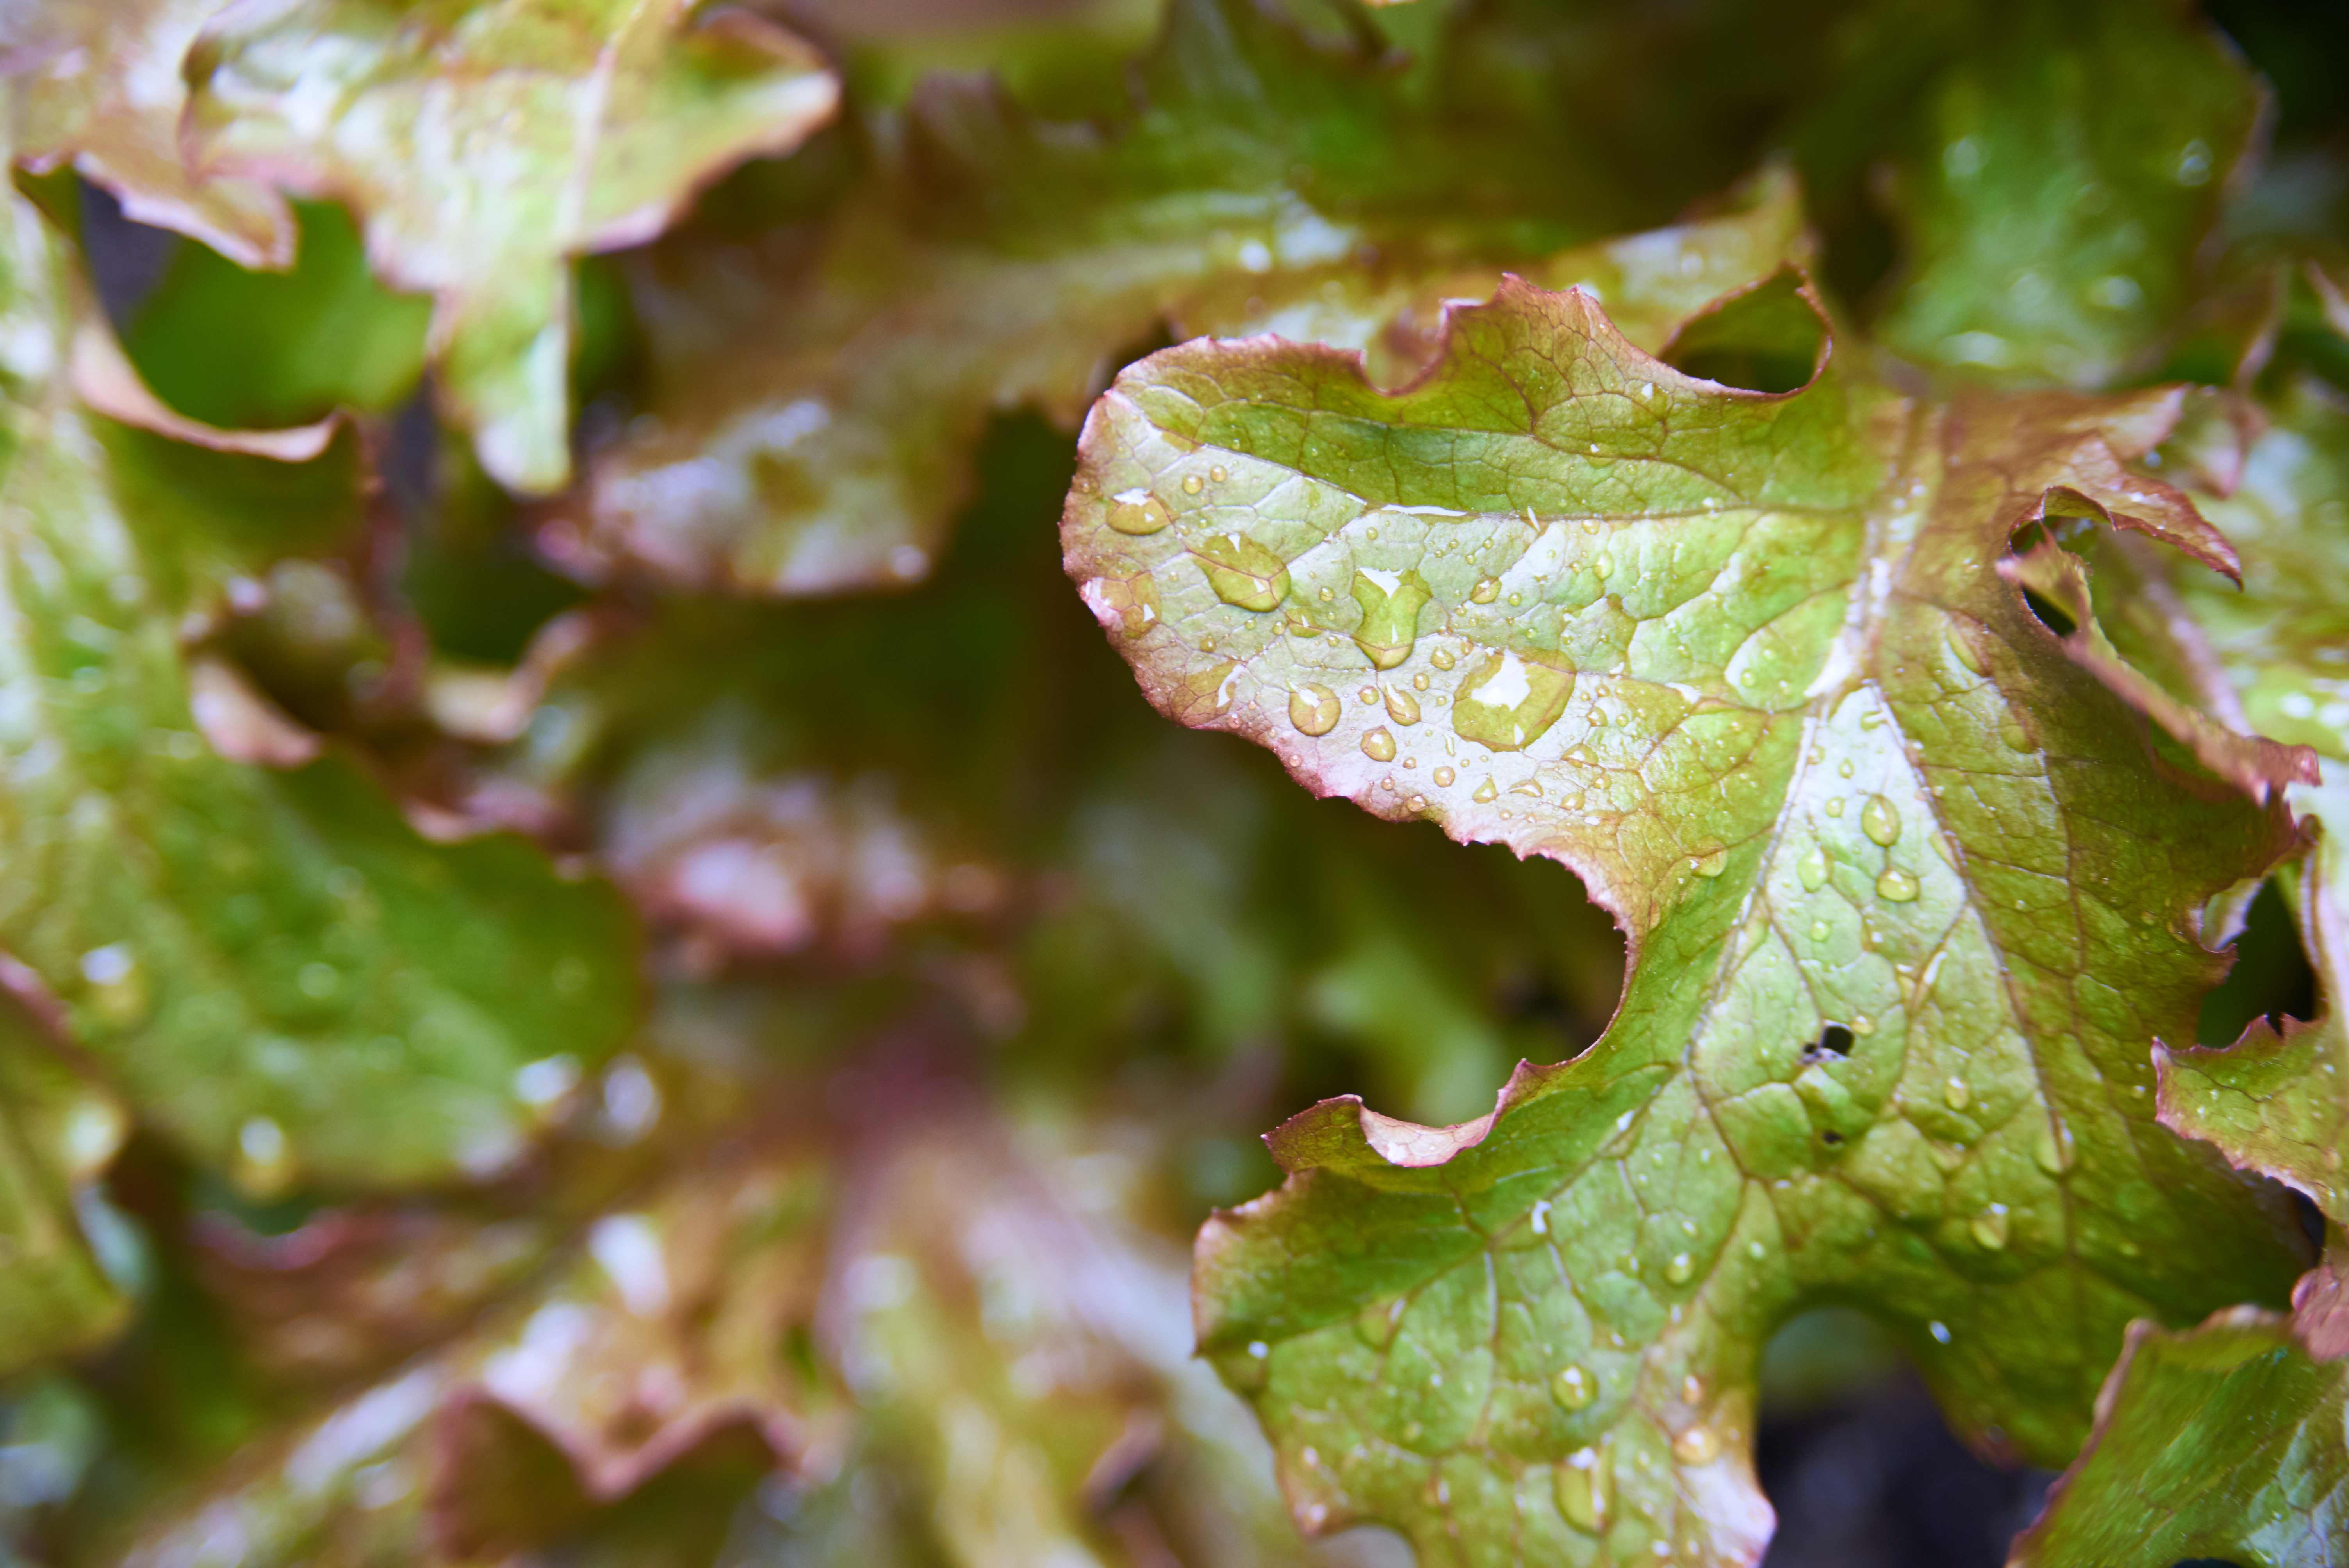
leaf, flower, plant, plant pathology, liverwort